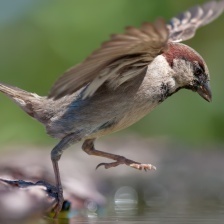
Species: HOUSE SPARROW
Scientific name: PASSER DOMESTICUS